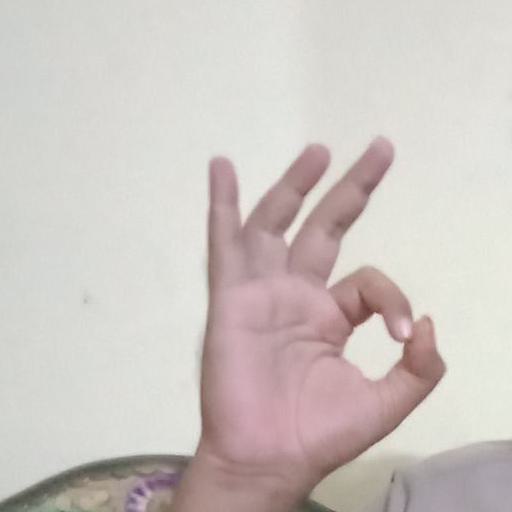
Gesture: ok